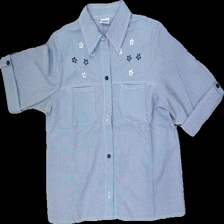
View: front
Type: Shirt
Category: Ladies
Brand: Not in the list
Brand text on label: jerrys
Colors: Blue, White
Material: 66% visc 34% poly
Pattern: Checkered print
Cut: Cropped
Size: M
Season: All
Price range: 50-100
Recommended usage: Reuse
Comment: vintage